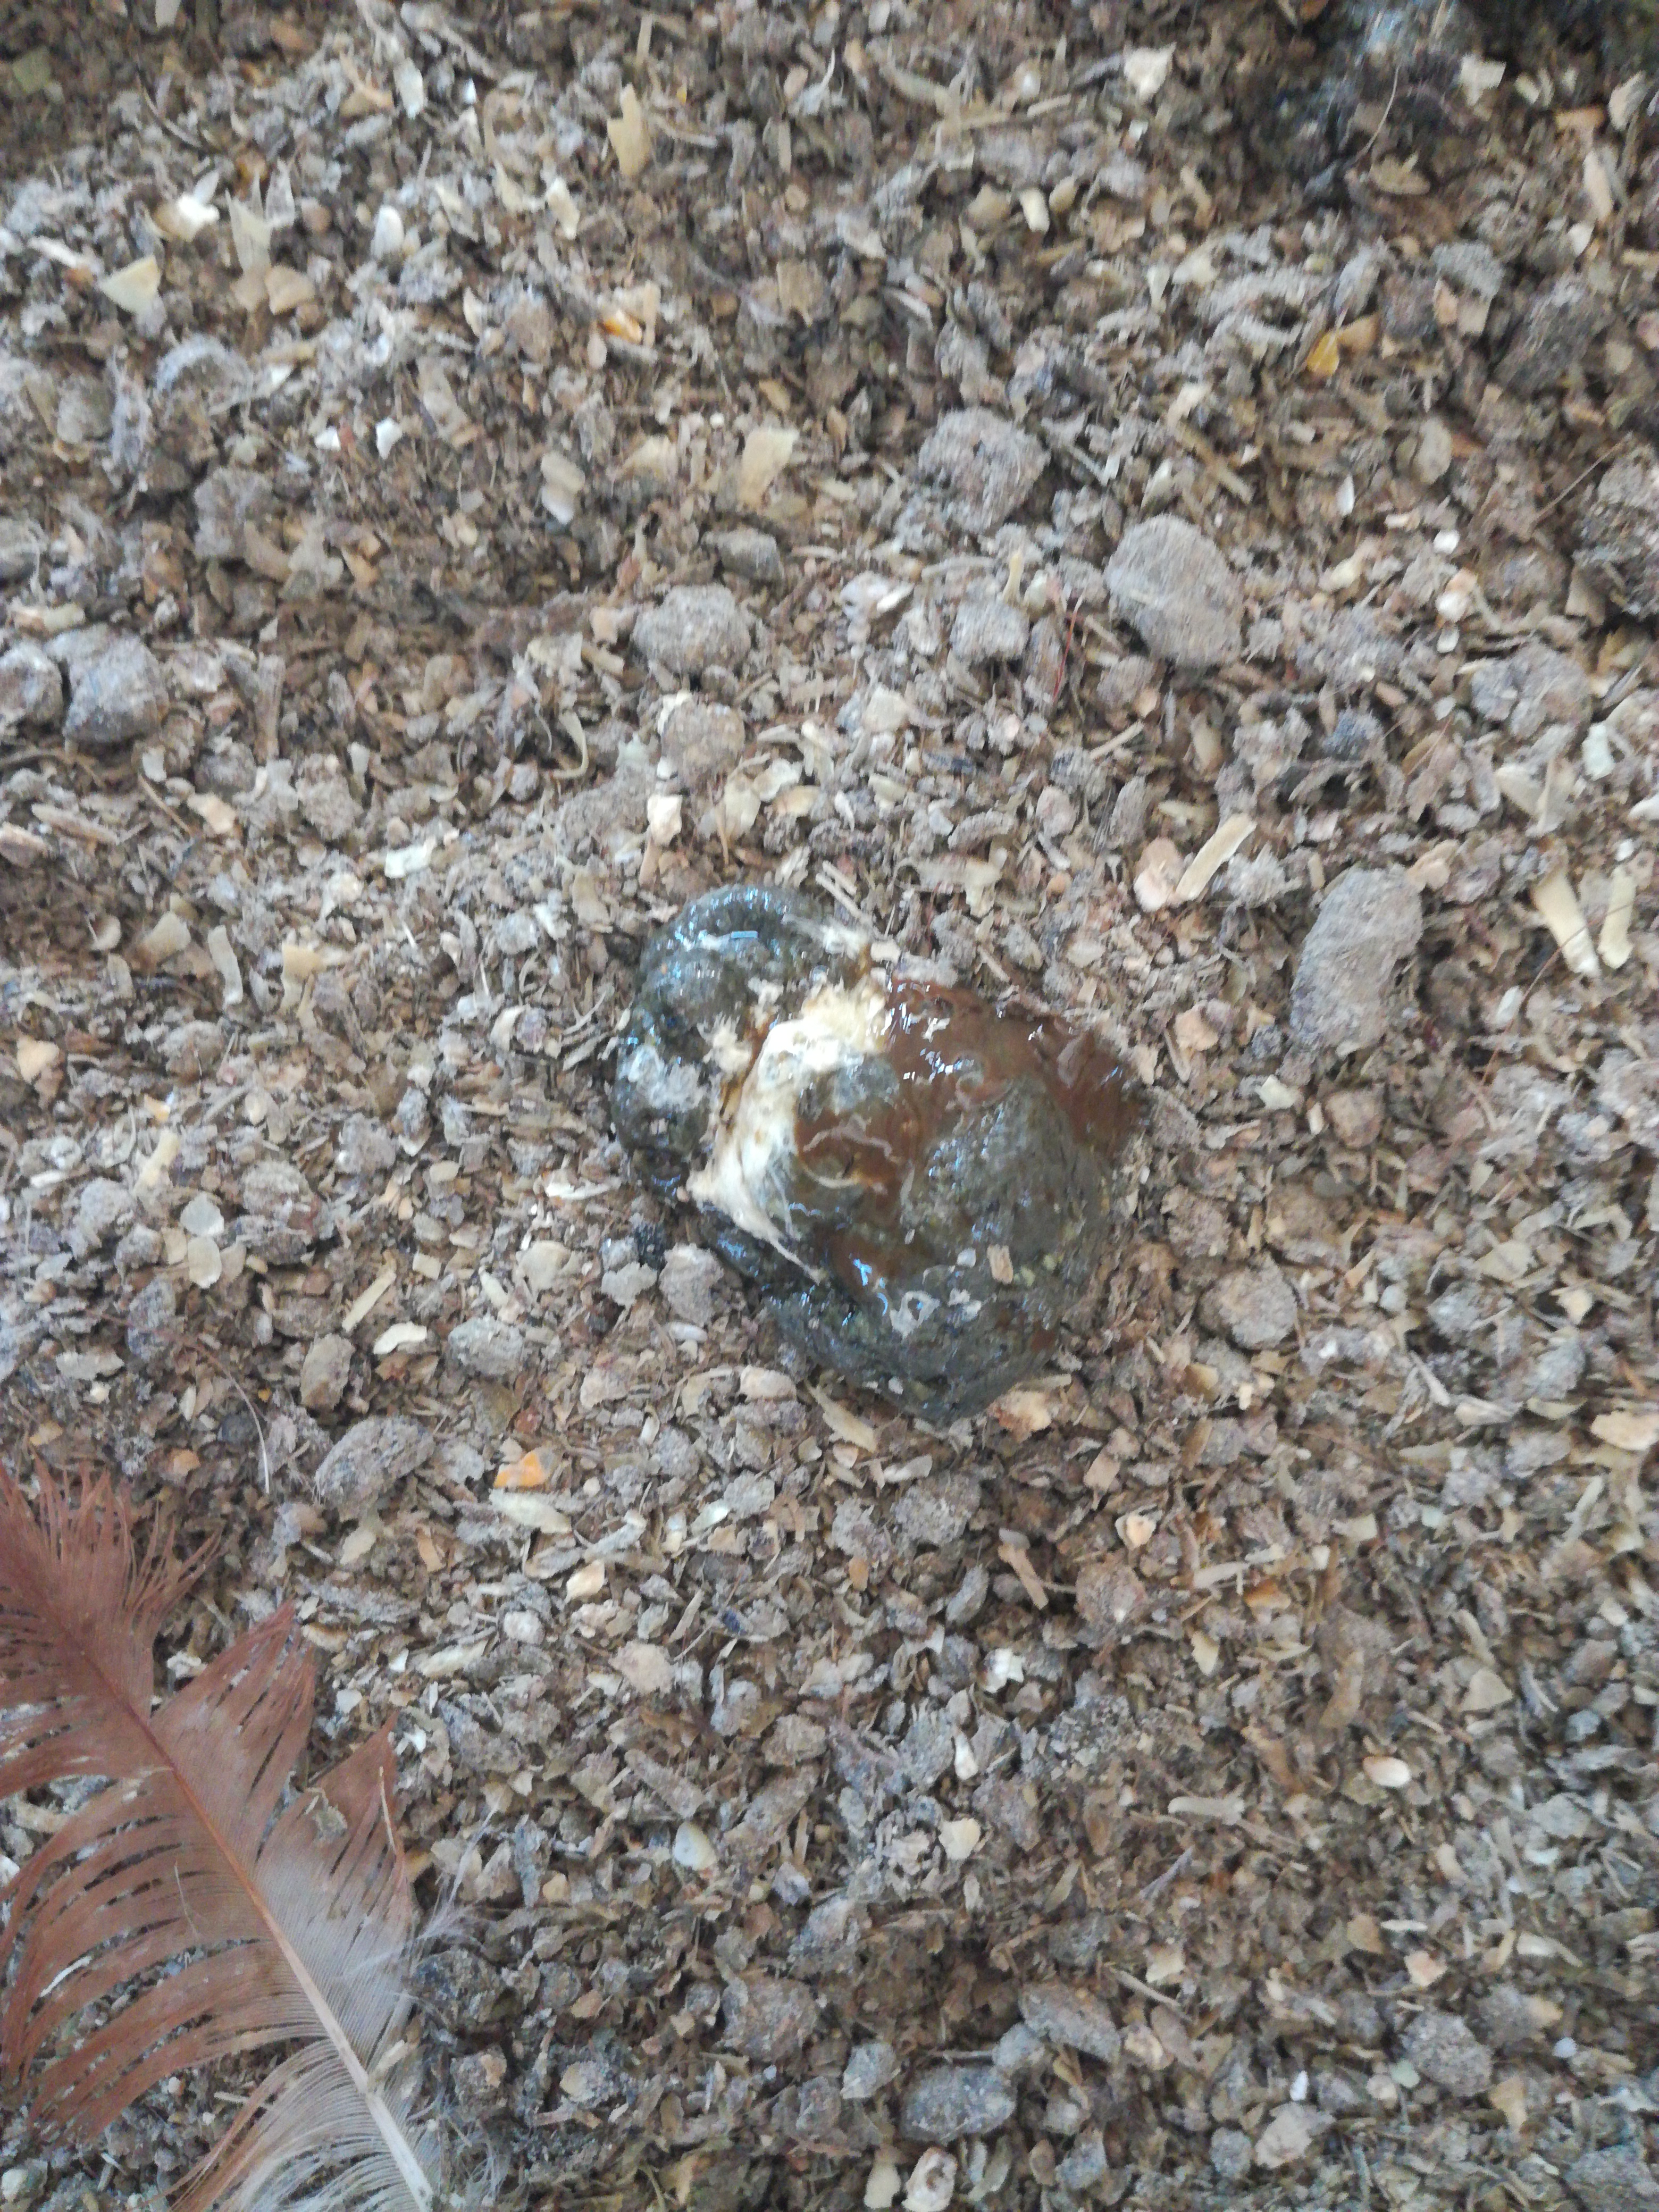
PCR-confirmed diagnosis: Healthy